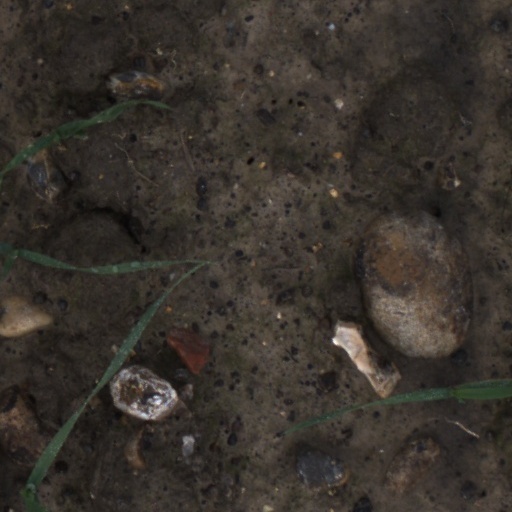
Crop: wheat